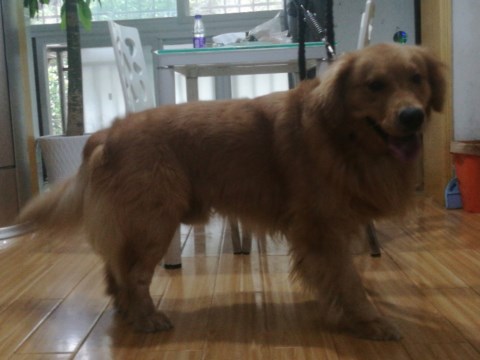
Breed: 5355-n000126-golden_retriever